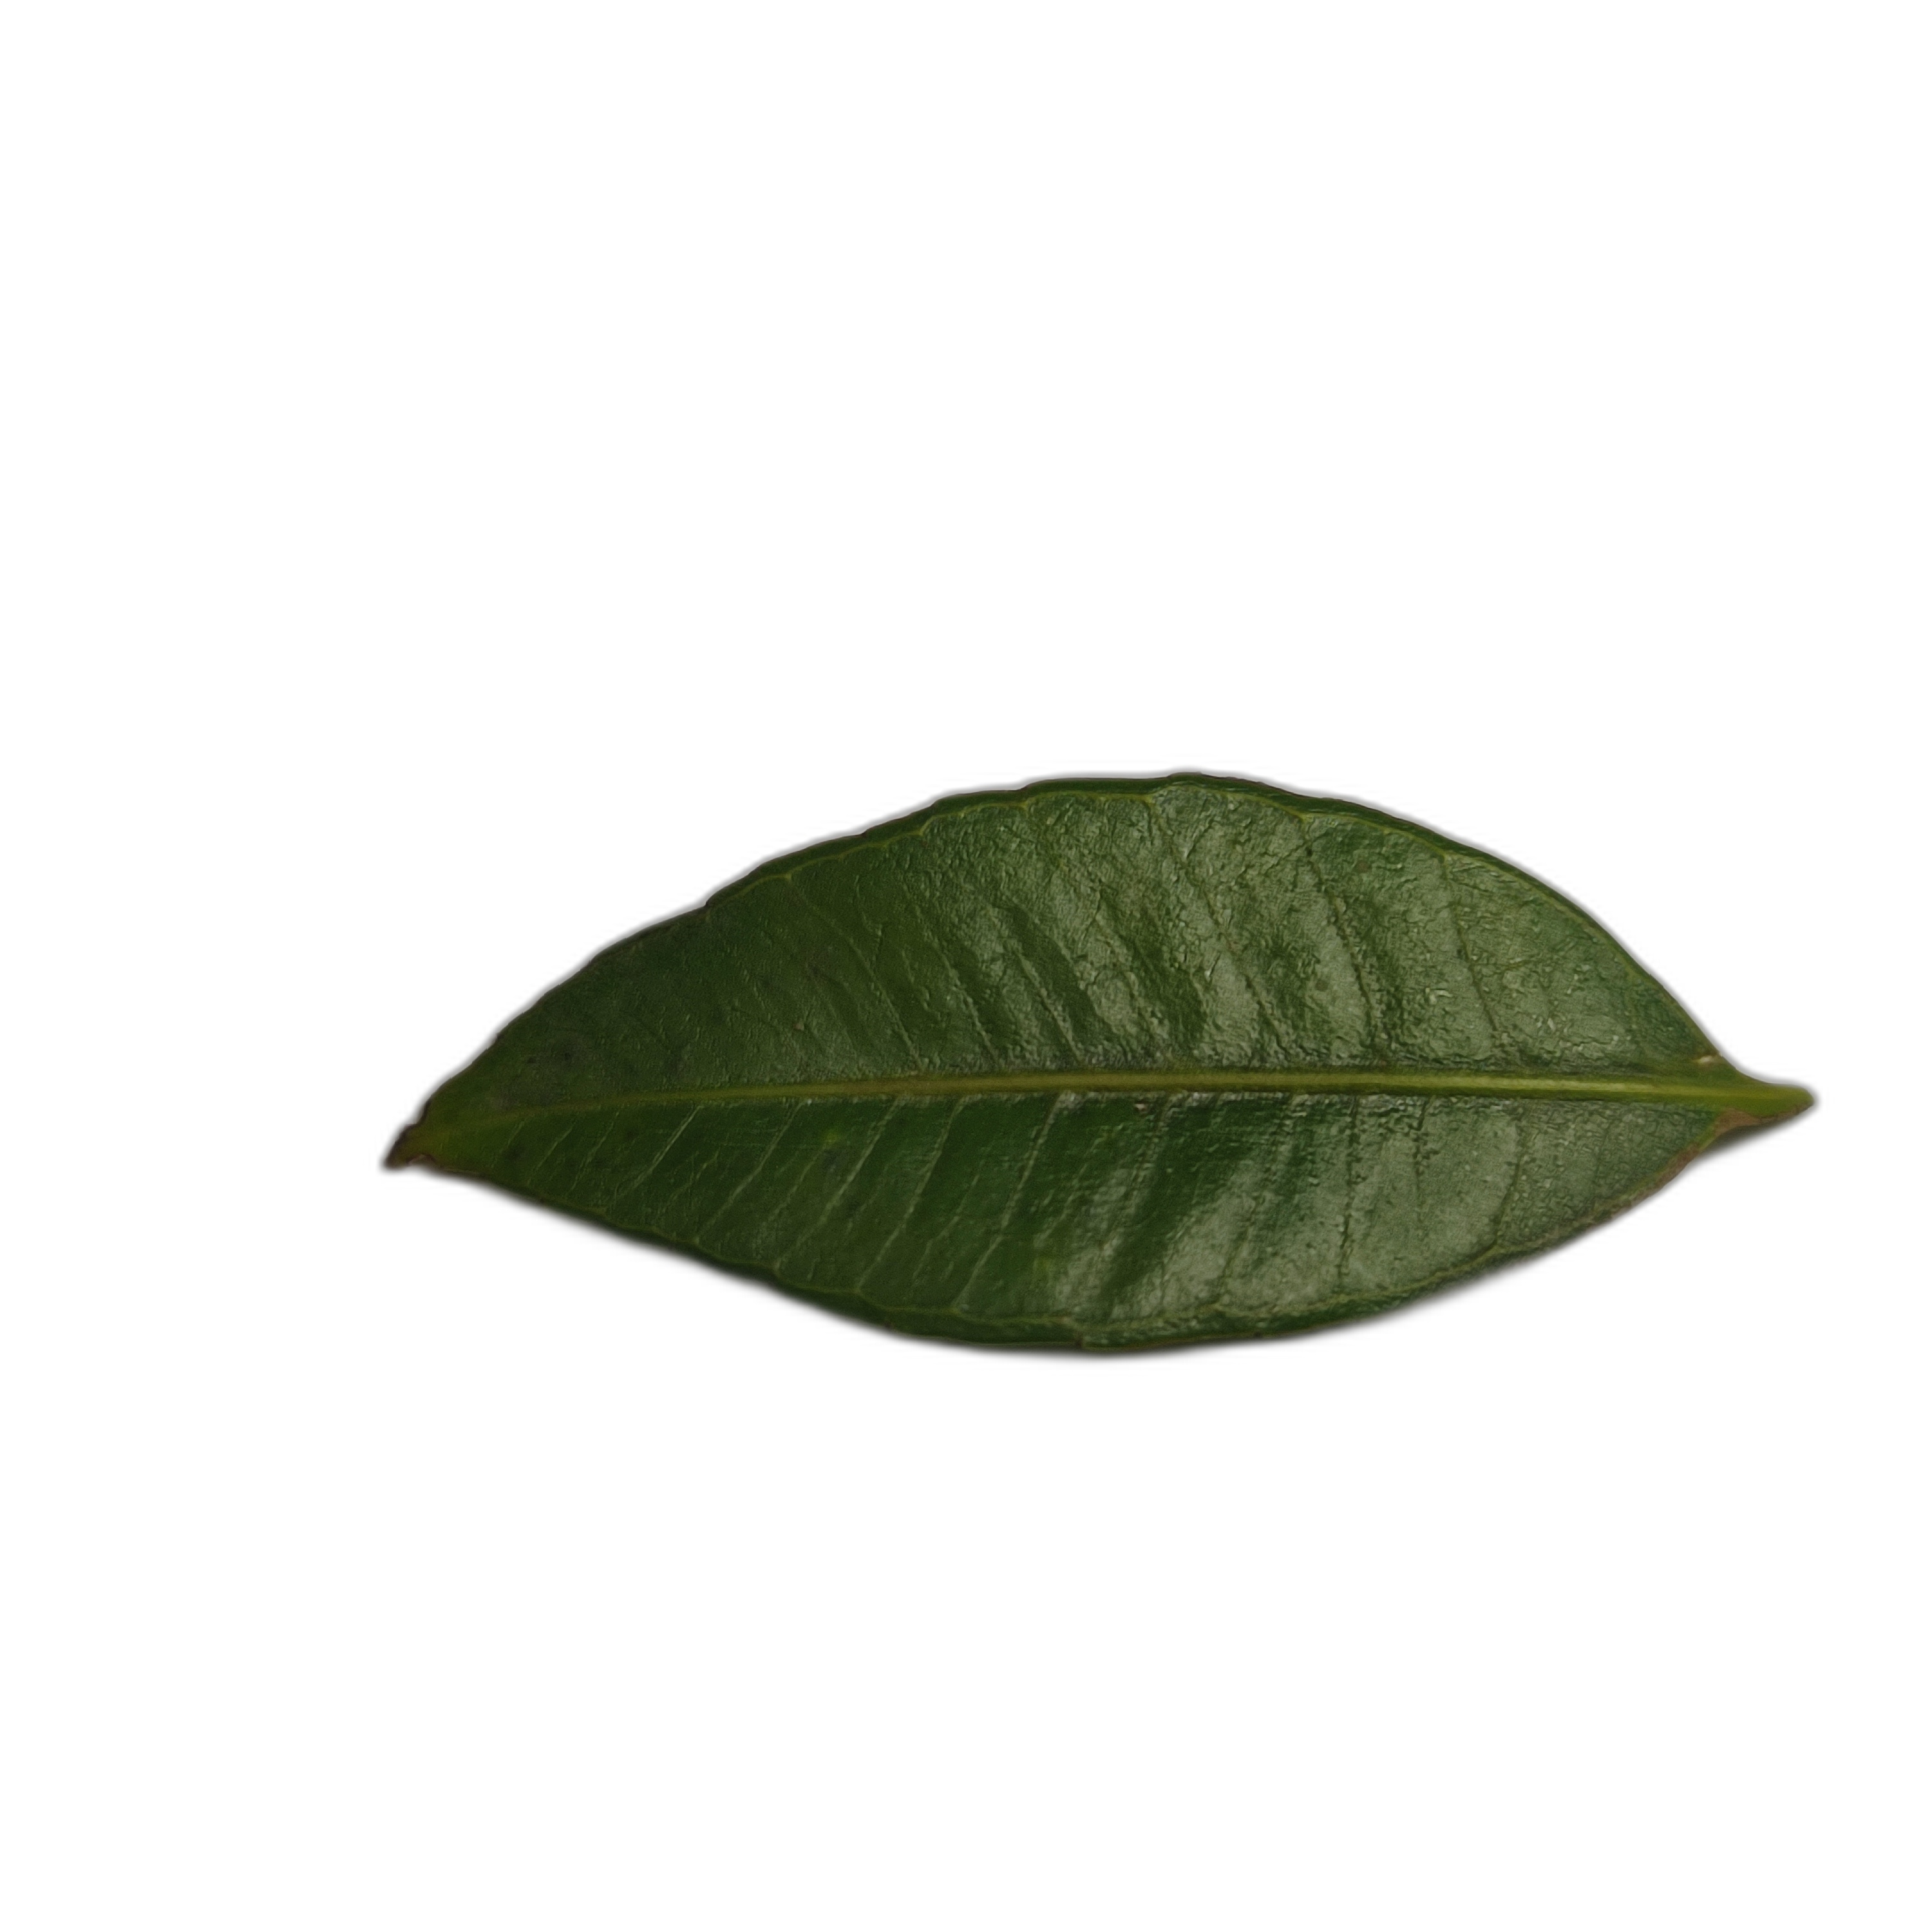
Label: healthy